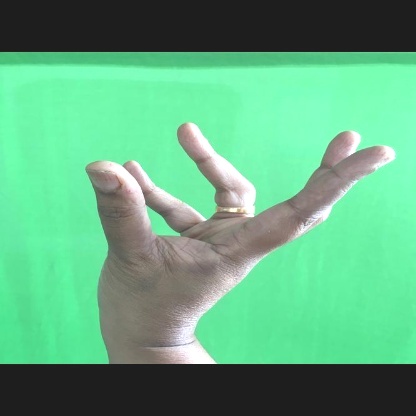
Mudra: Alapadmam